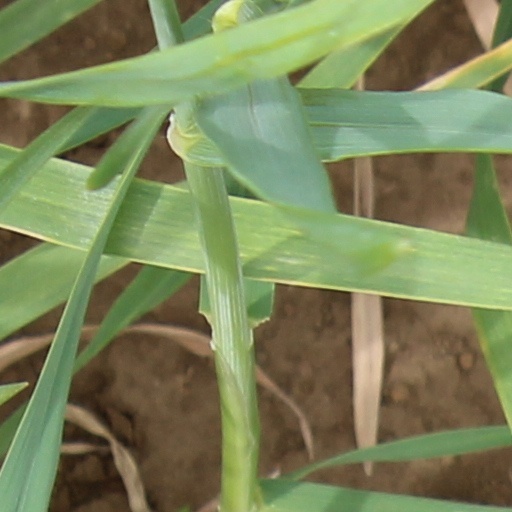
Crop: wheat